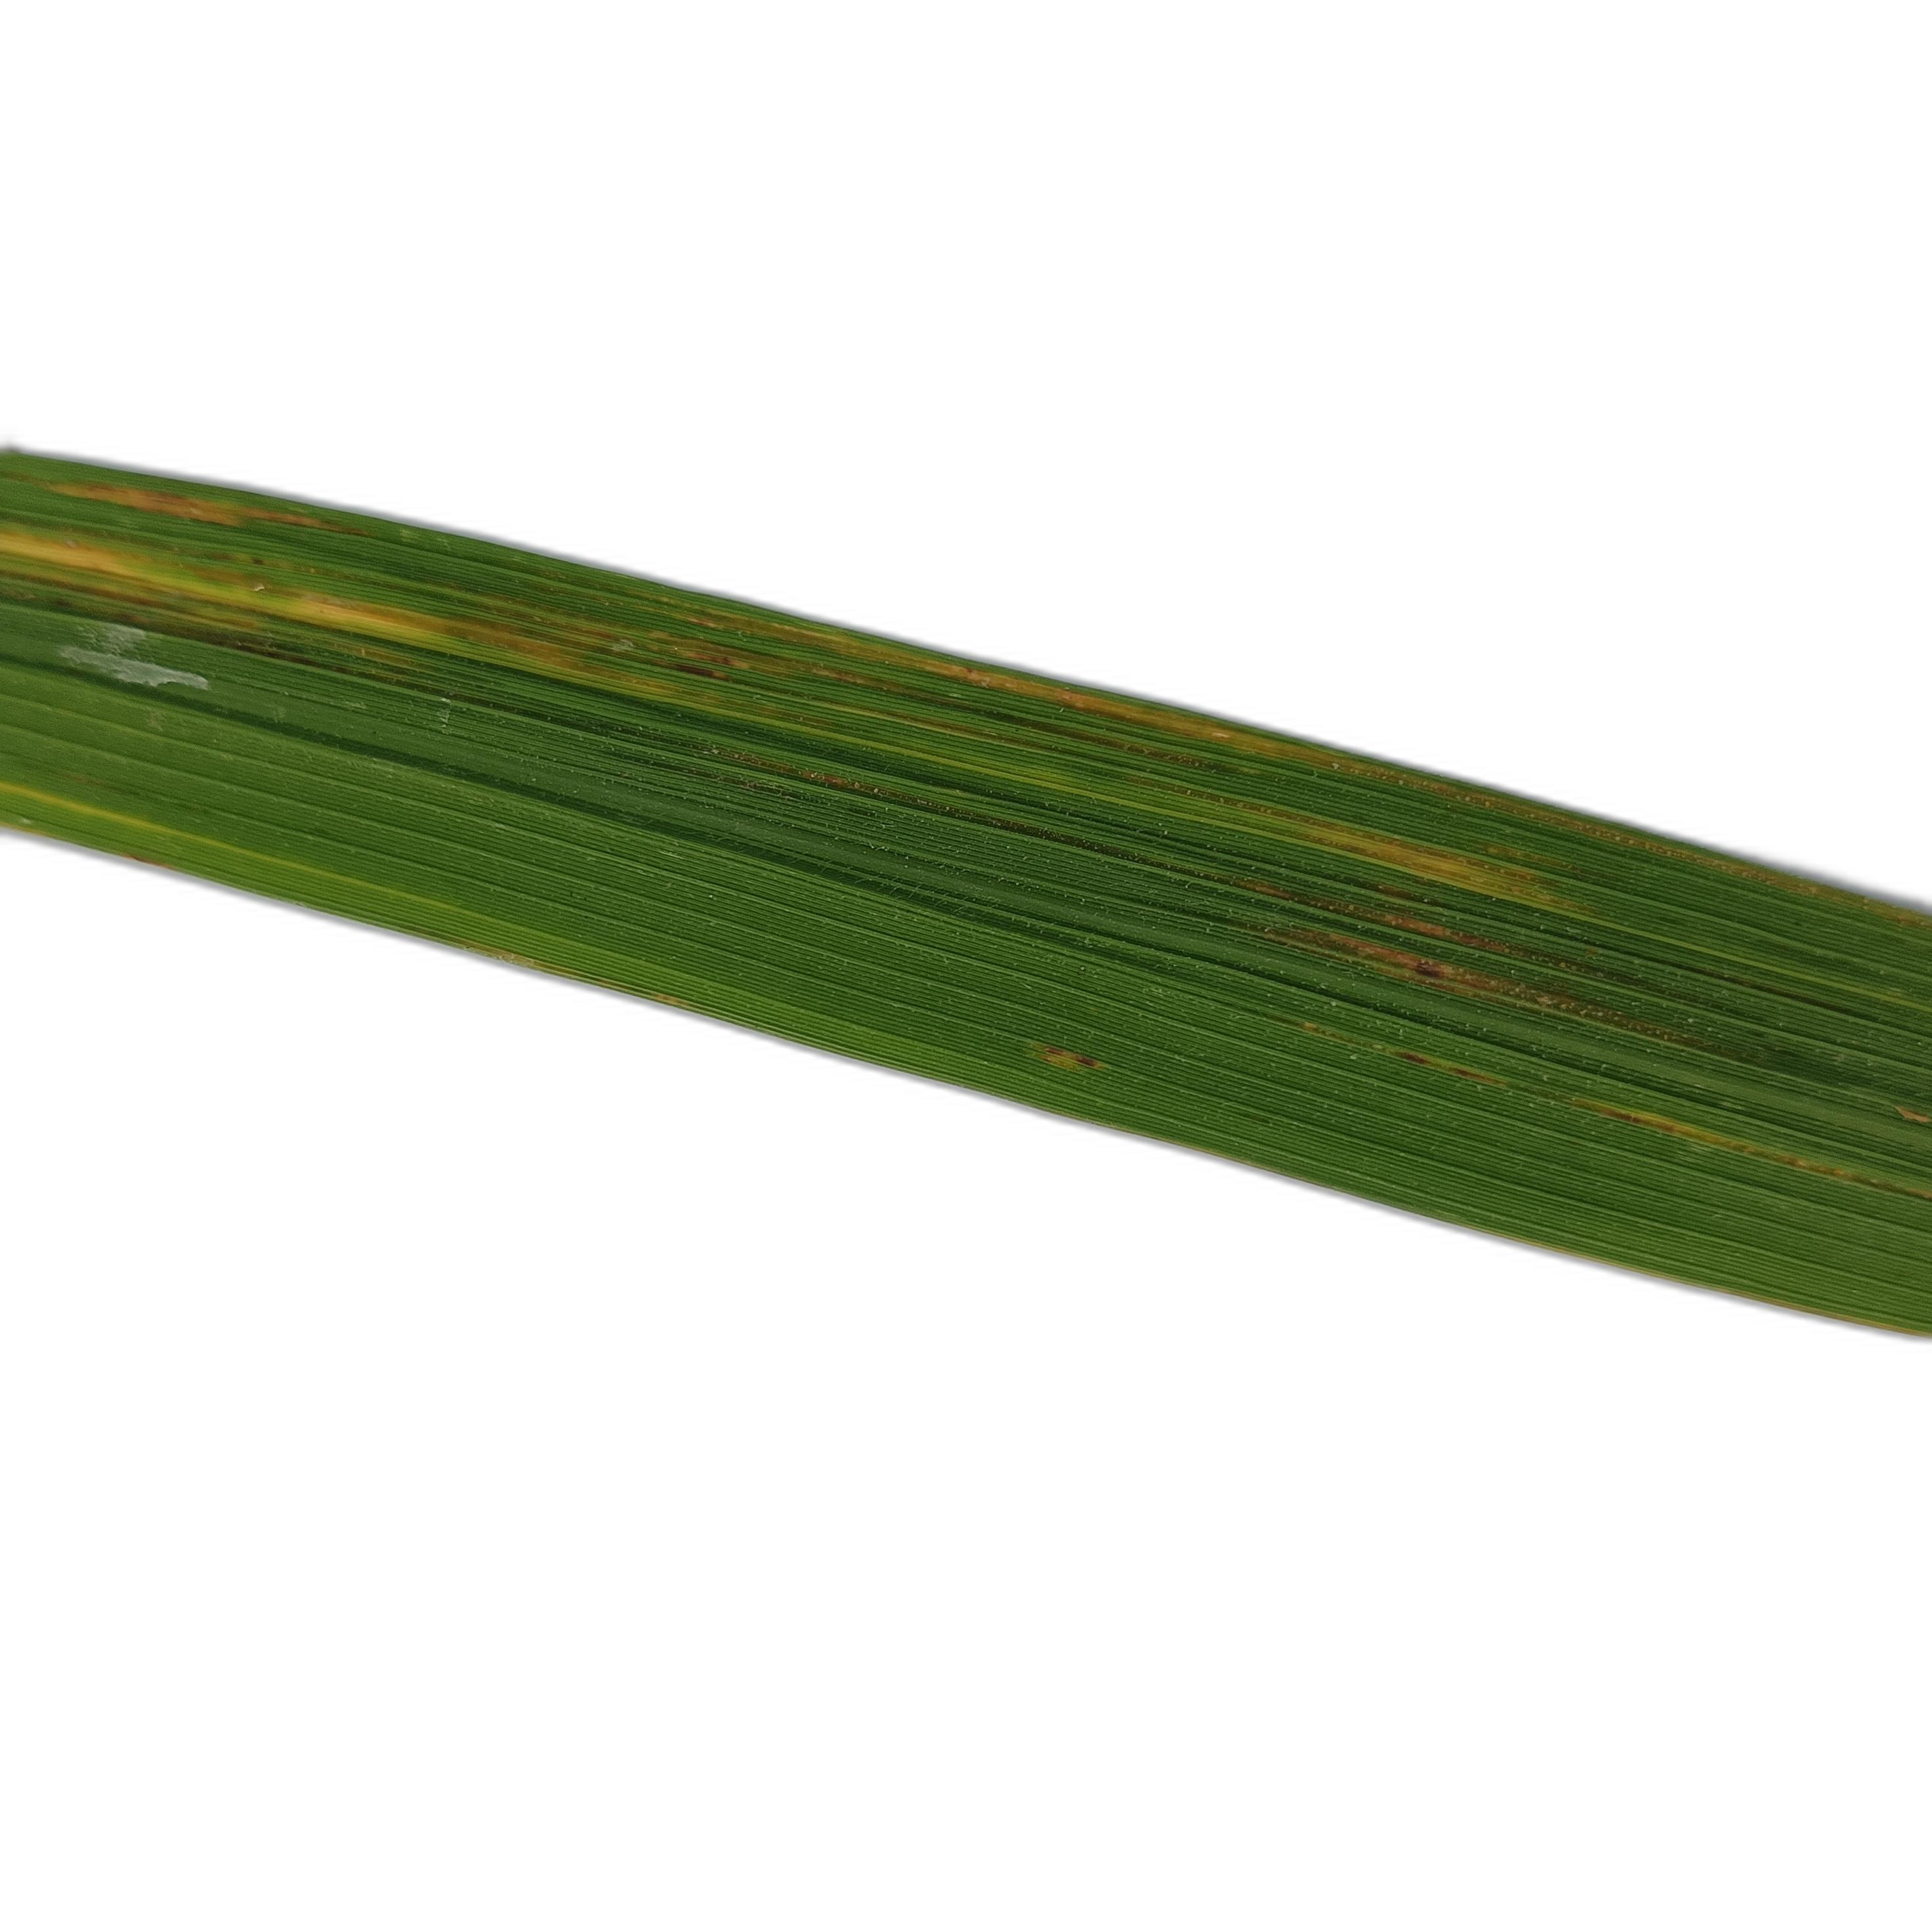
Label: Rice Stripes